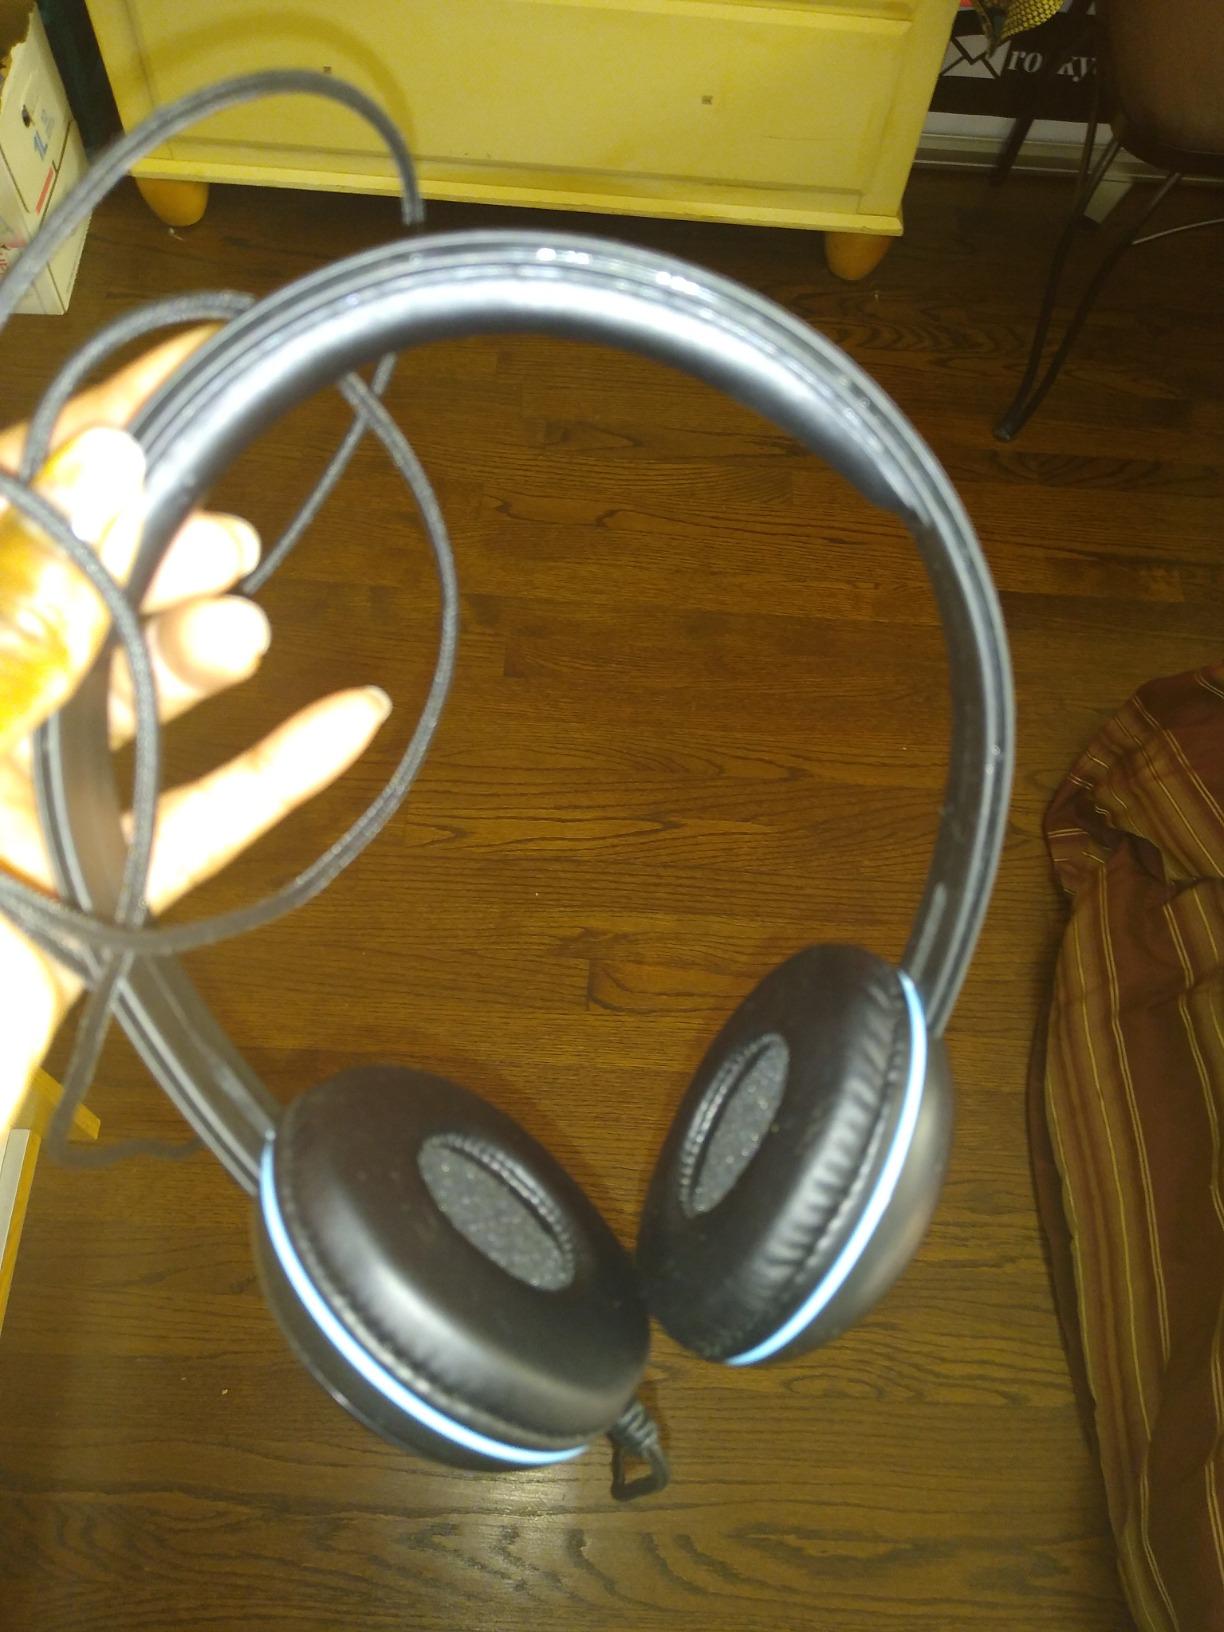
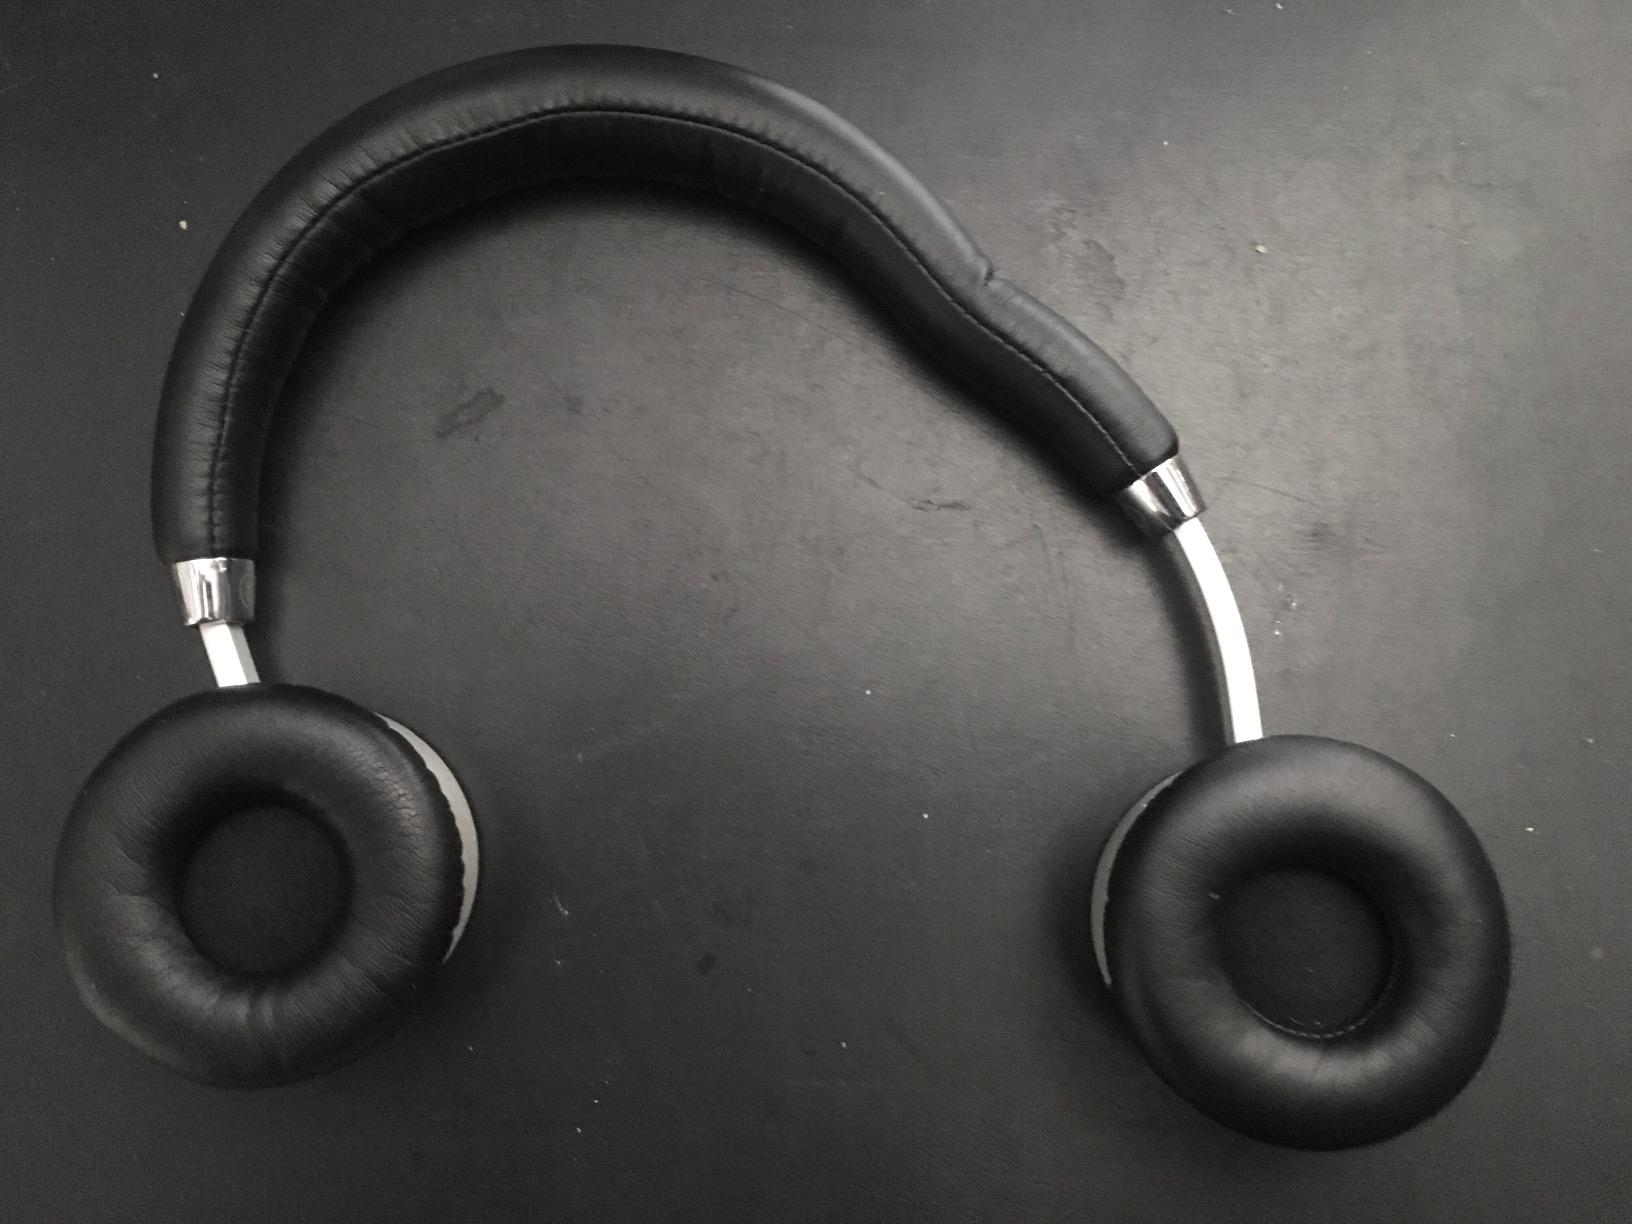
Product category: headphones
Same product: no